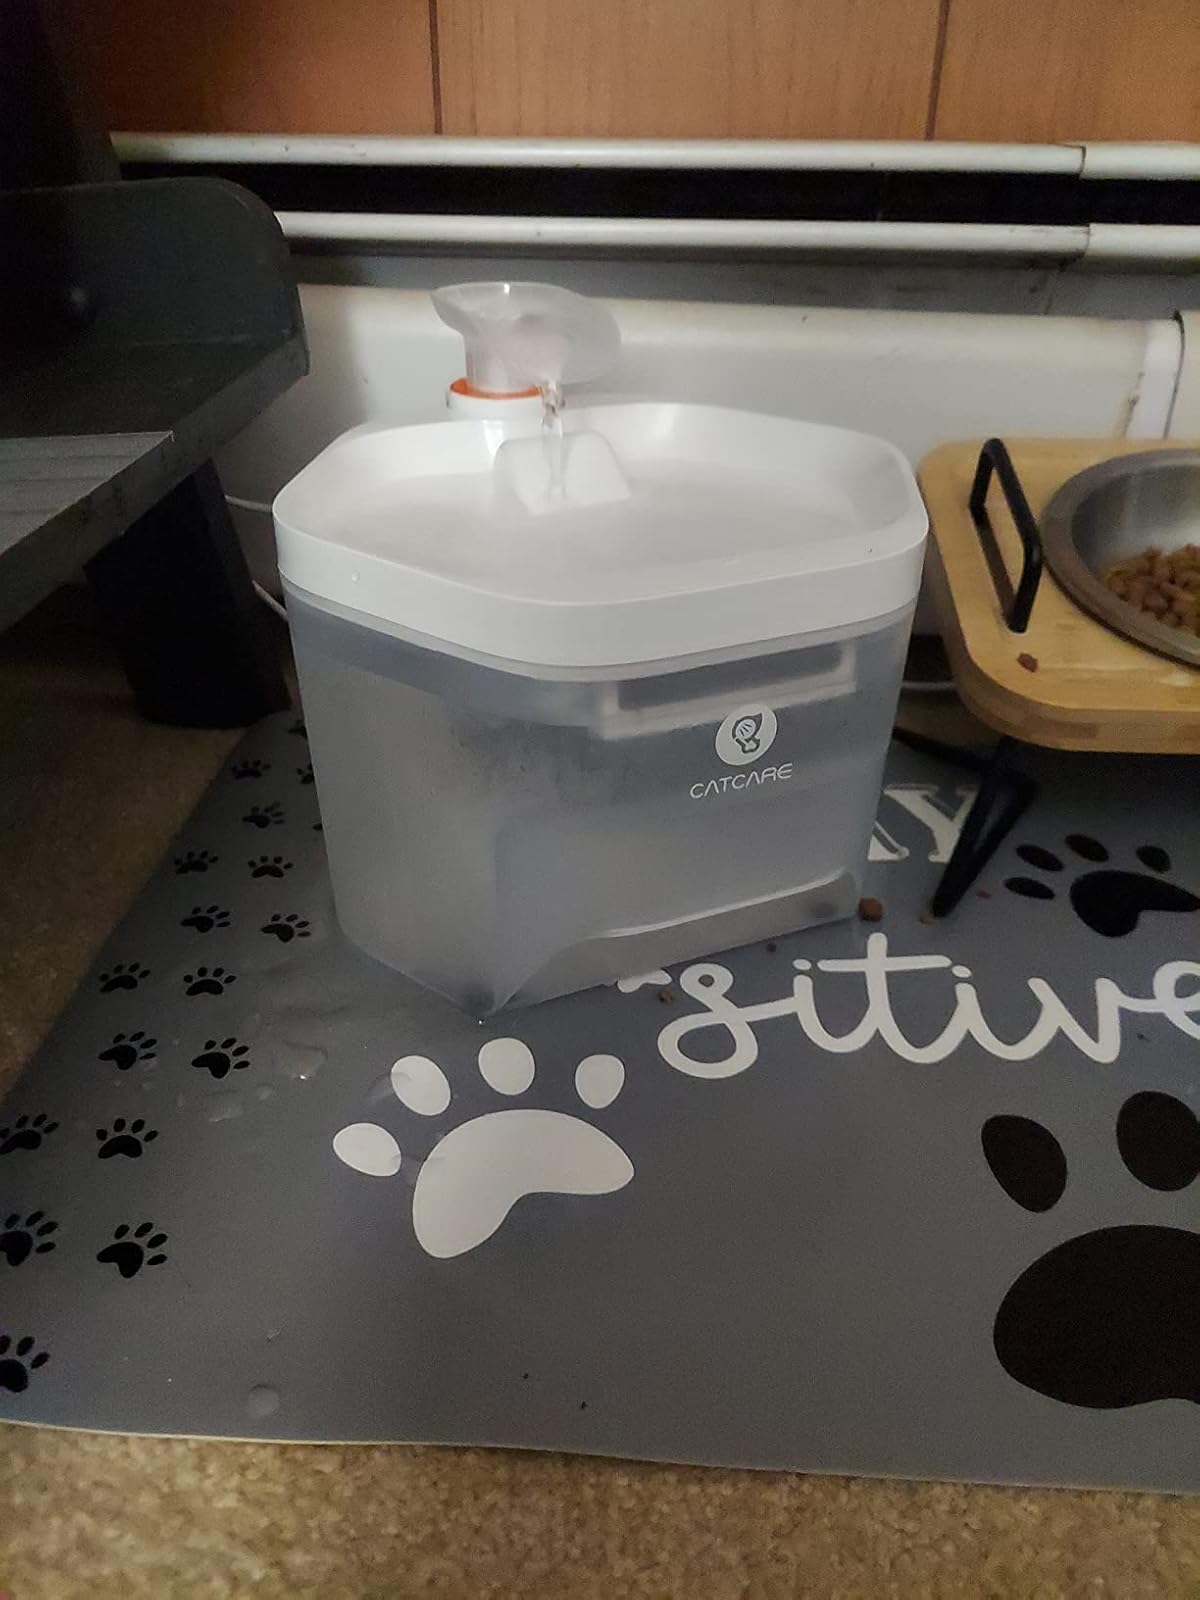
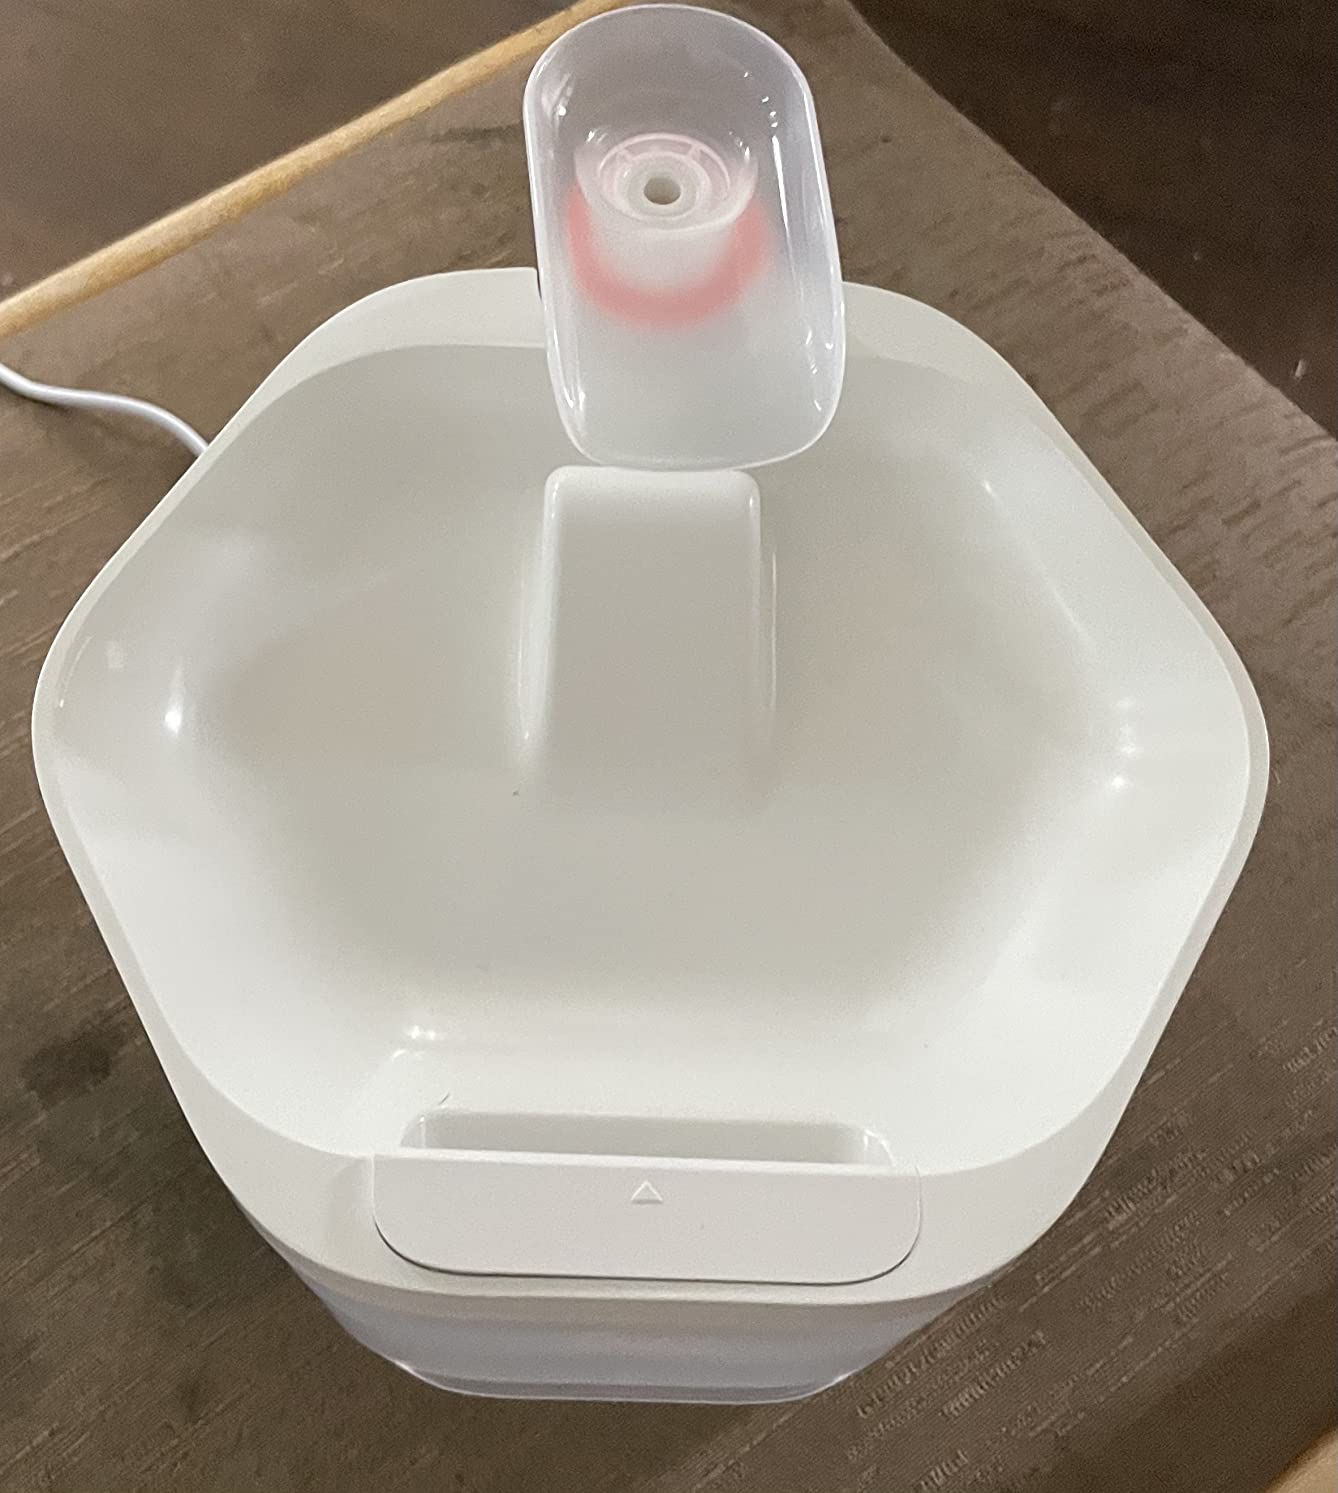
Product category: items_bowl
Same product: yes